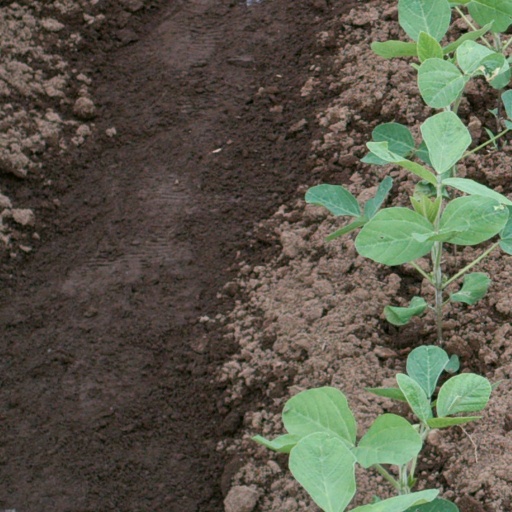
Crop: soybean